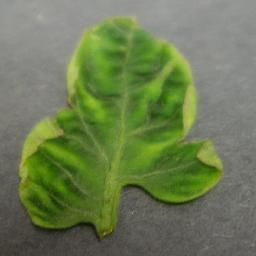
Label: Tomato___Tomato_Yellow_Leaf_Curl_Virus